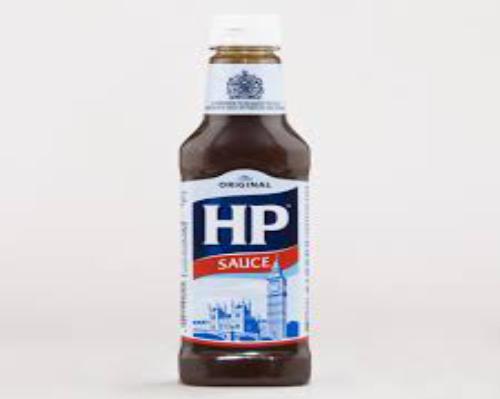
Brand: HP Sauce
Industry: Food